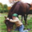
Label: horse